Help Wanted – Male

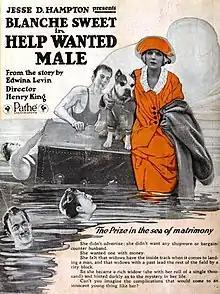
Advertisement

Help Wanted – Male is a 1920 American silent comedy film directed by Henry King and starring Blanche Sweet, Henry King, and Frank Leigh.